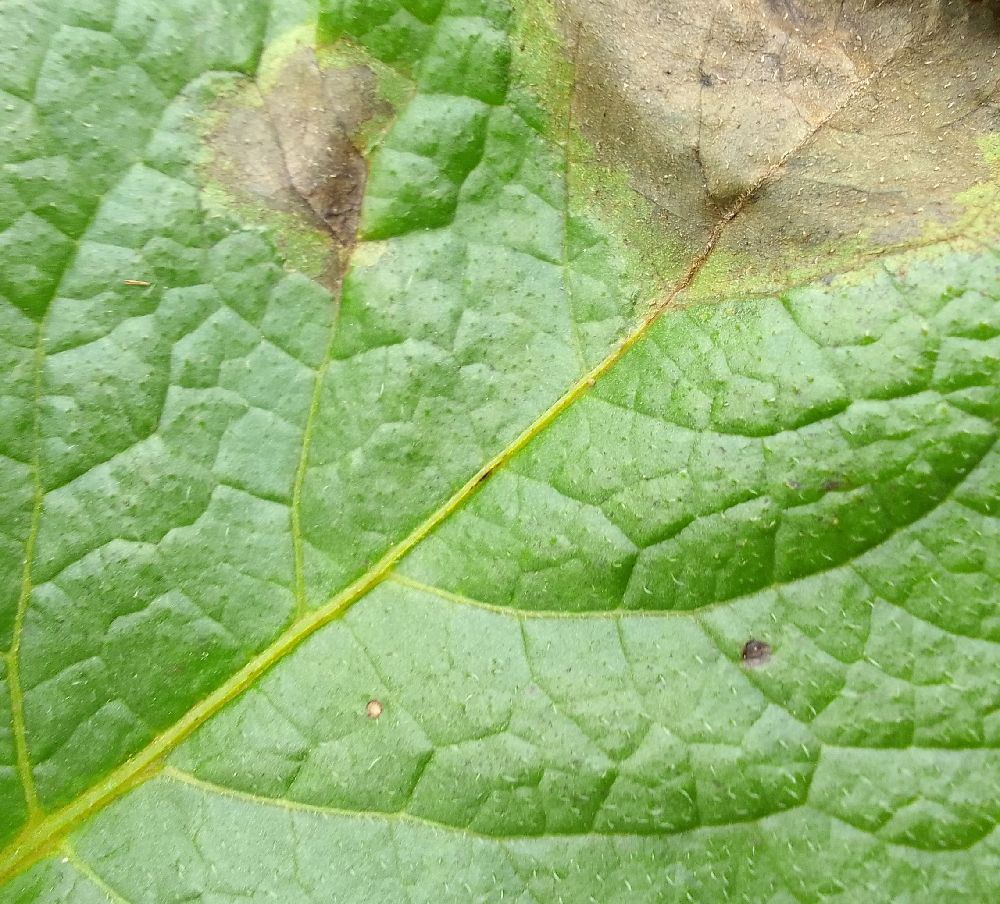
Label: Late blight